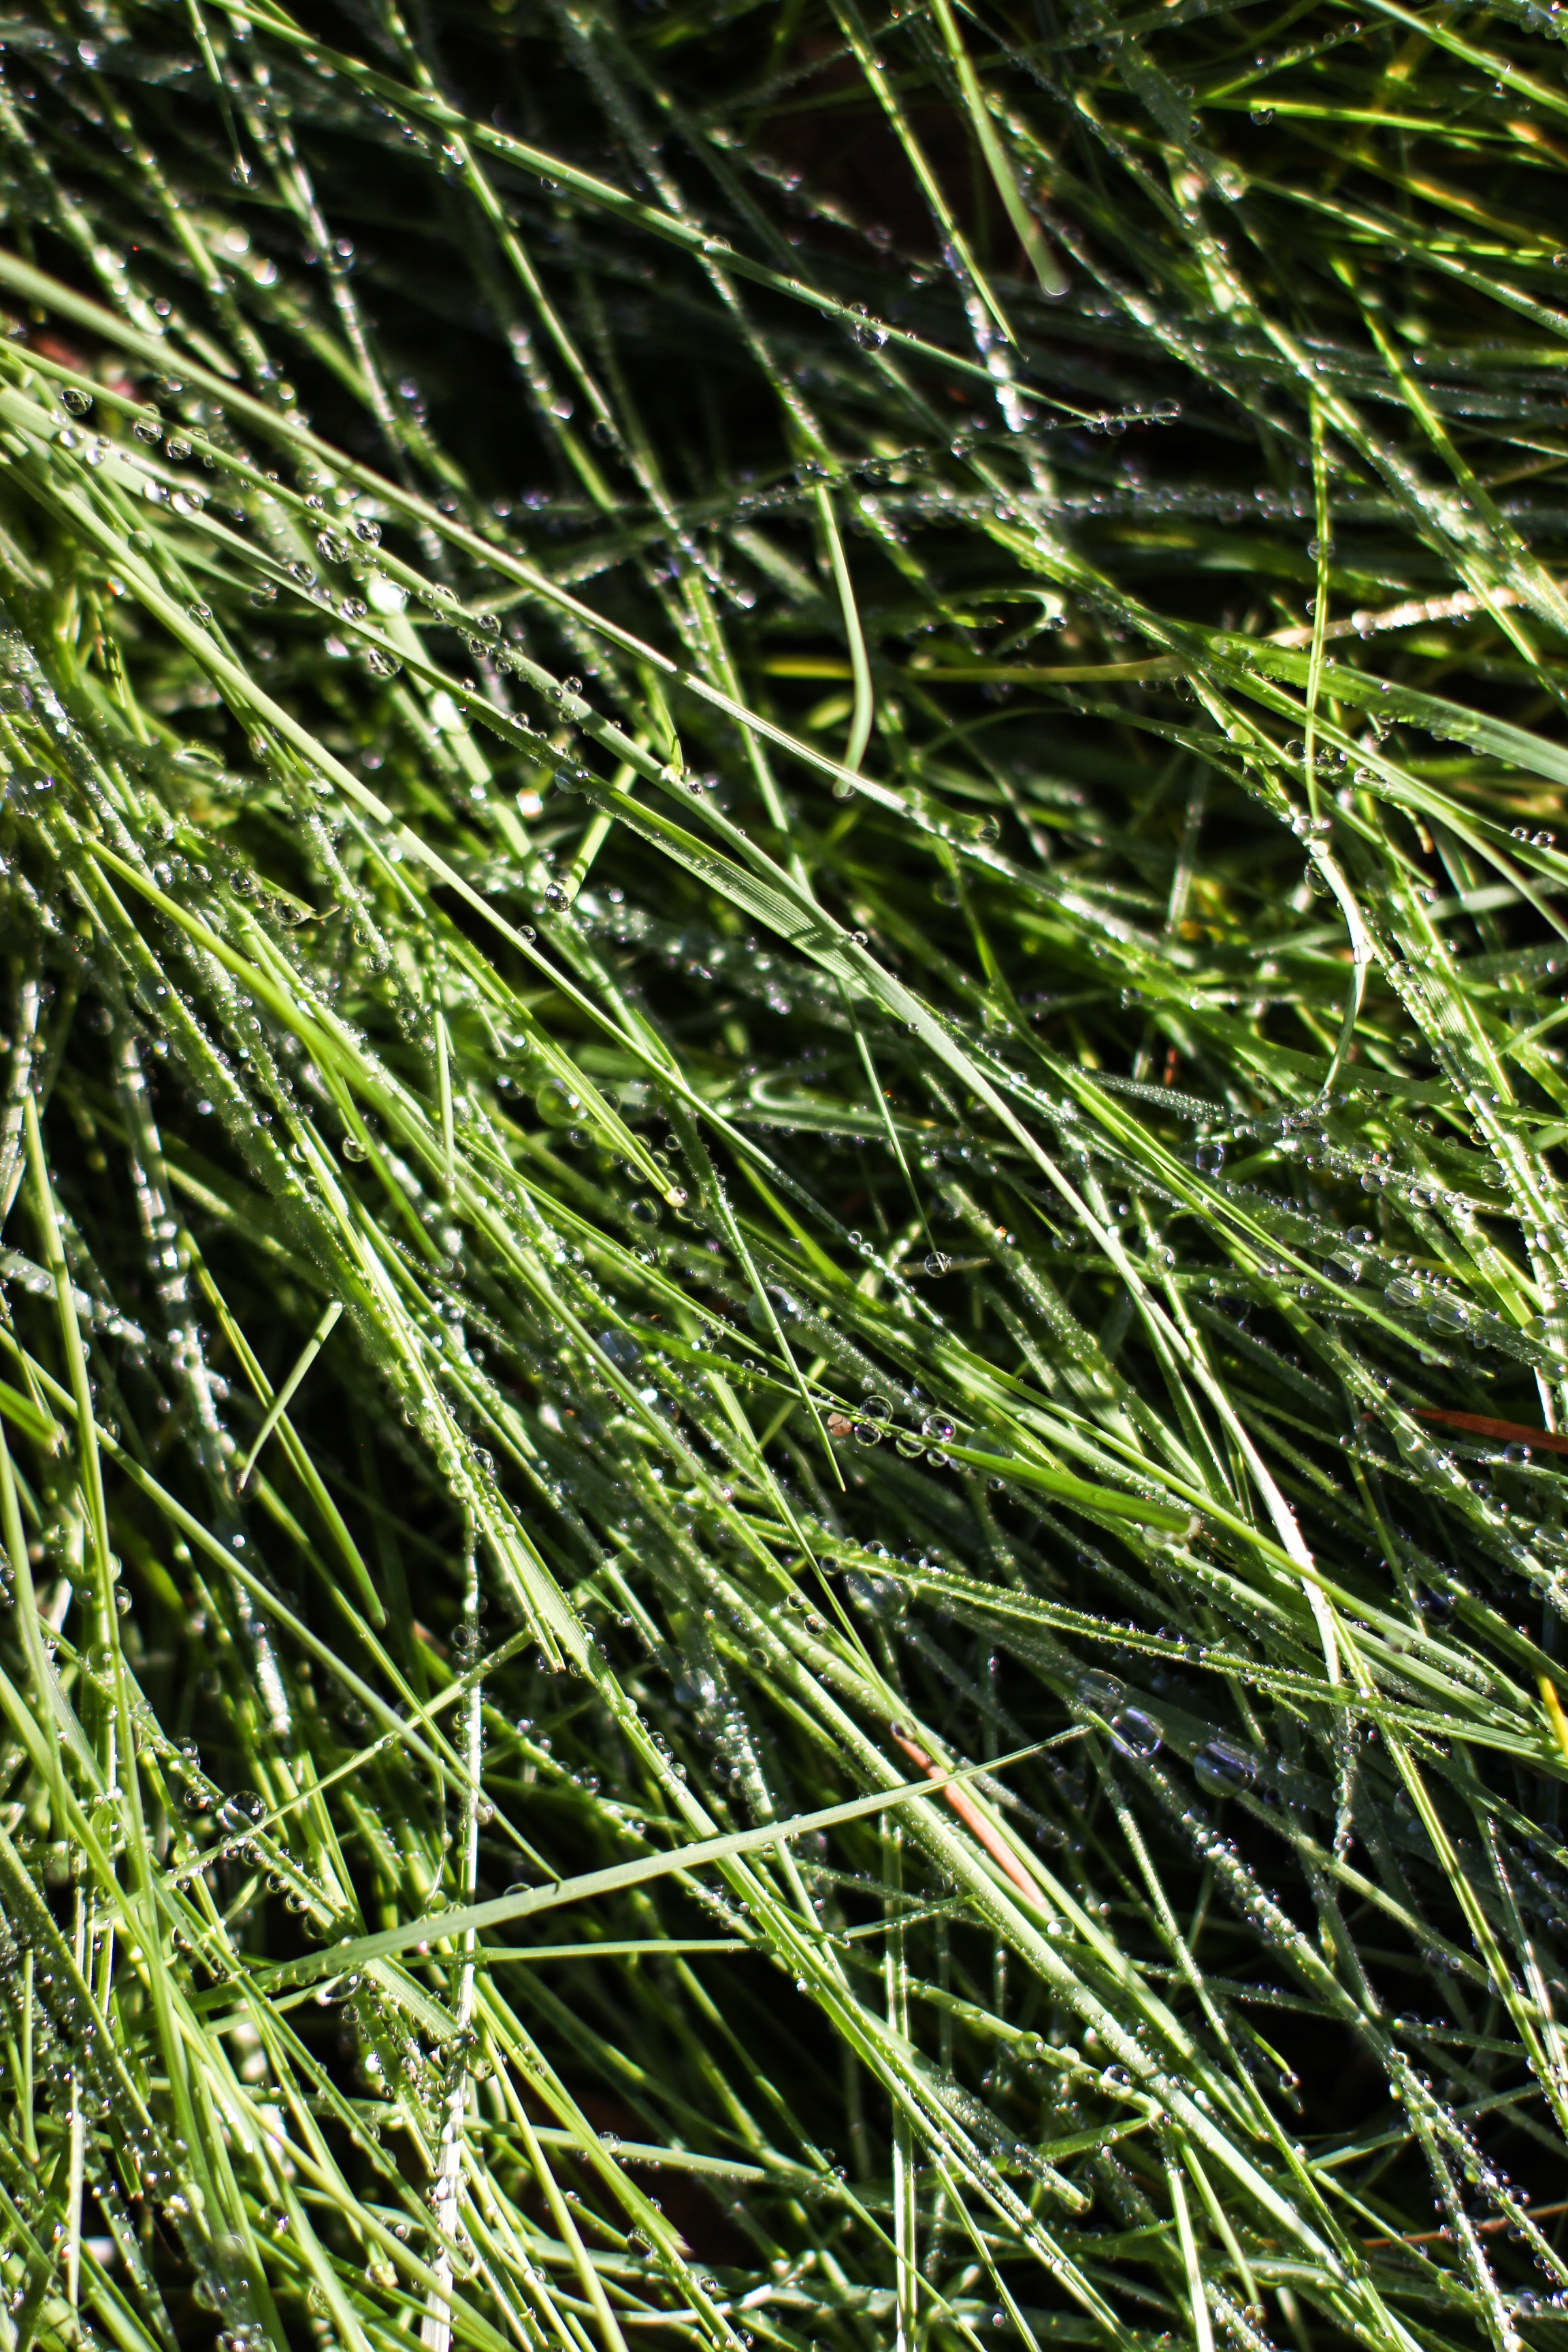
tree, grass, branch, plant, lawn, leaf, flower, green, botany, twig, grass family, plant stem, land plant, horsetail family